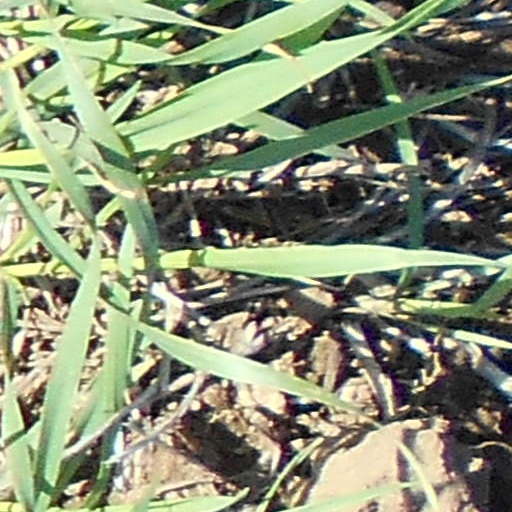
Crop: wheat